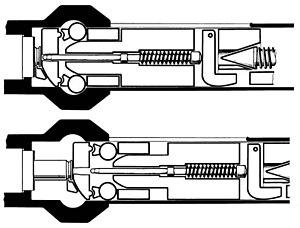
Classe du Fass 57, schémas de principe
"Le SIG SG 510 est le fusil automatique d'ordonnance de l'Armée Suisse entre 1957 et 1989 sous la dénomination ""Fusil d'Assaut 7.5mm 1957"" abrégé ""F. ass. 57"", en allemand ""7.5mm Sturmgewehr 1957"" abrégé ""Stgw. 57"". Il s'agit d'un fusil automatique fabriqué pour l'armée suisse par SIG et Waffenfabrik Bern entre 1958 et 1985.